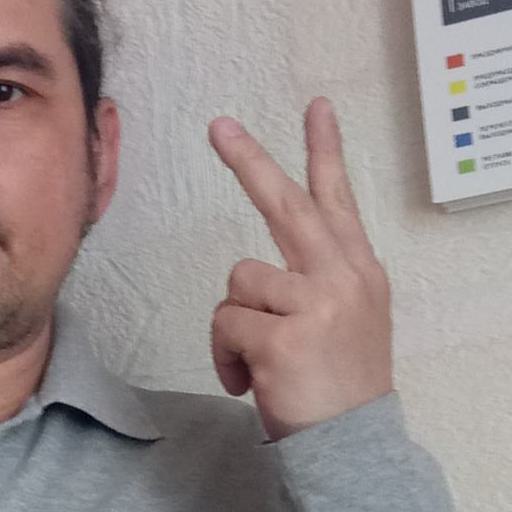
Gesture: peace_inverted